BRM Type 15

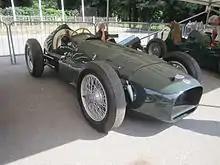
The BRM P30, lacking the blister intake above the main radiator opening

Another significant departure from previous designs was the use of twin centrifugal rather than Roots-type superchargers, developed by Rolls-Royce based on the units used on later versions of the Merlin aero engine. This was to prove one of the car's main shortcomings. While it allowed for tremendous power at high revs, the engine produced significantly less power lower down the rev range.